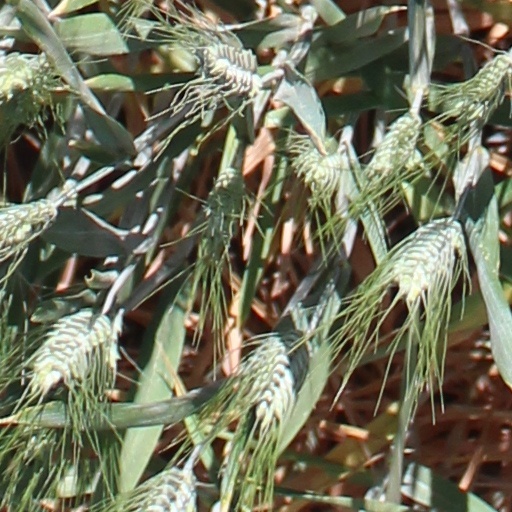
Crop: wheat